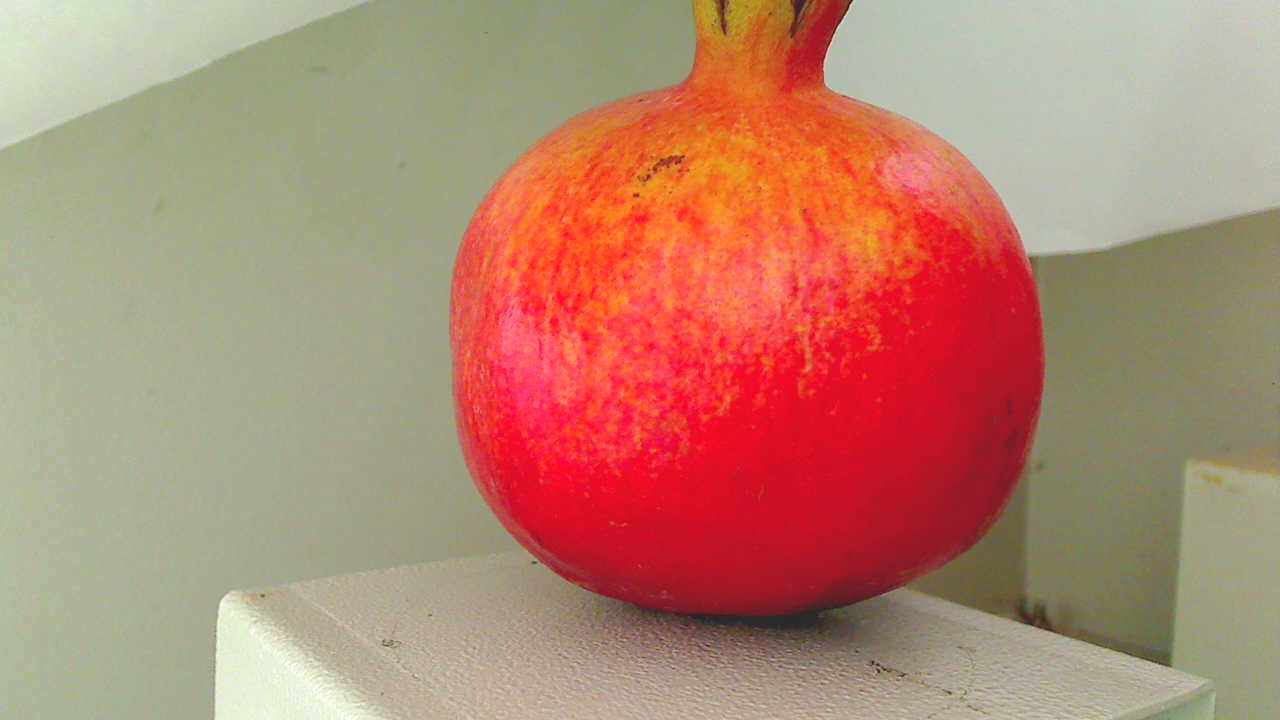
Grade: grade-1
Quality: quality-2